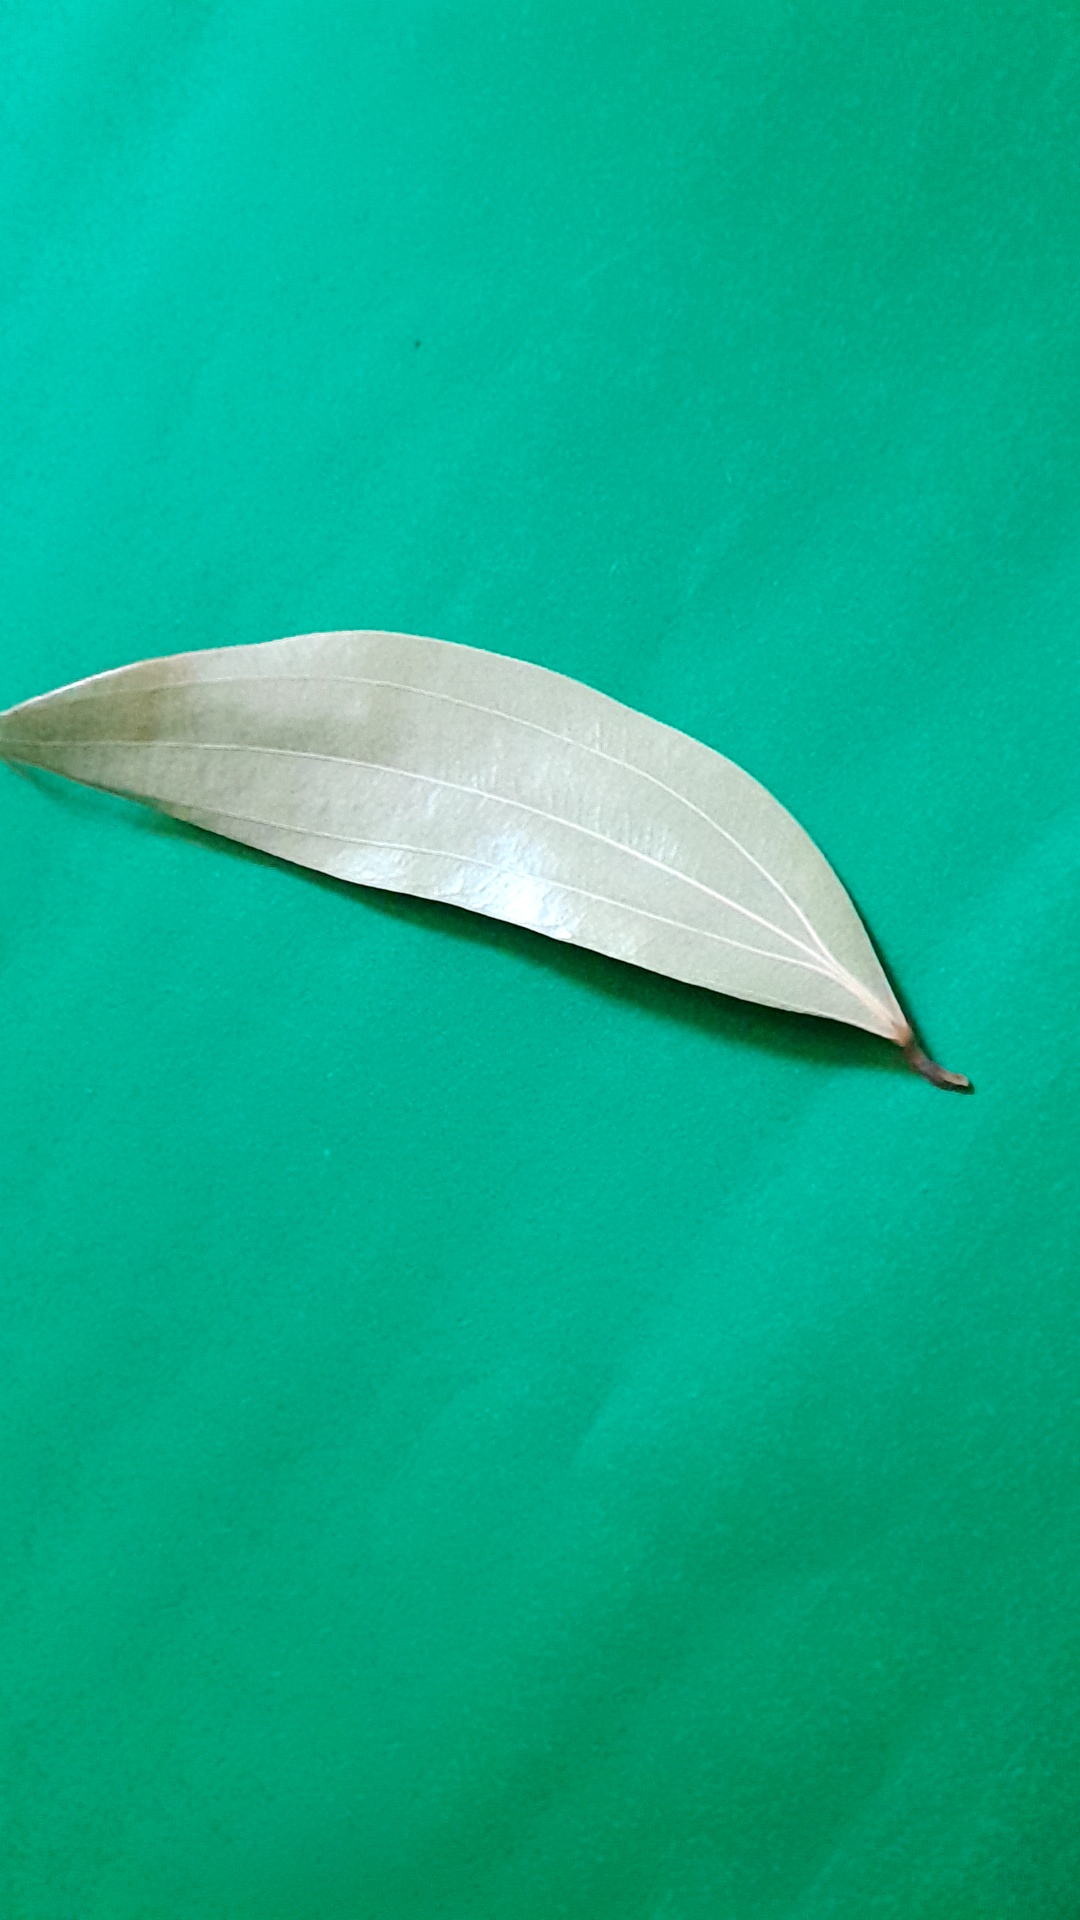
Label: Dry Leaf